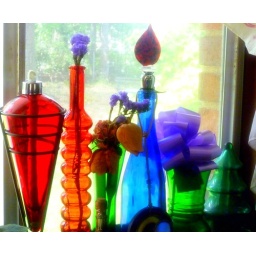
I love colored glass... it all sits in the window above the sink and I like to watch the sun shine through....